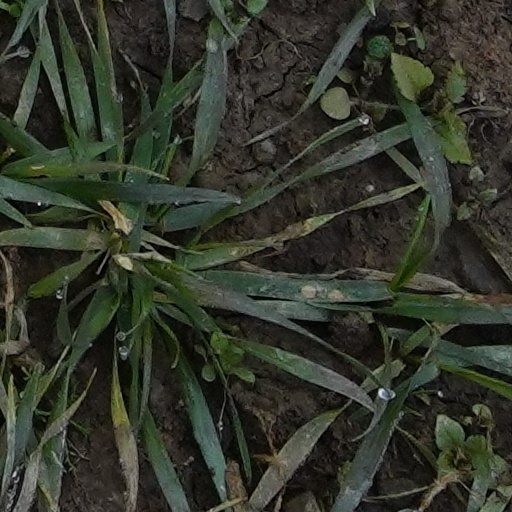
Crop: wheat